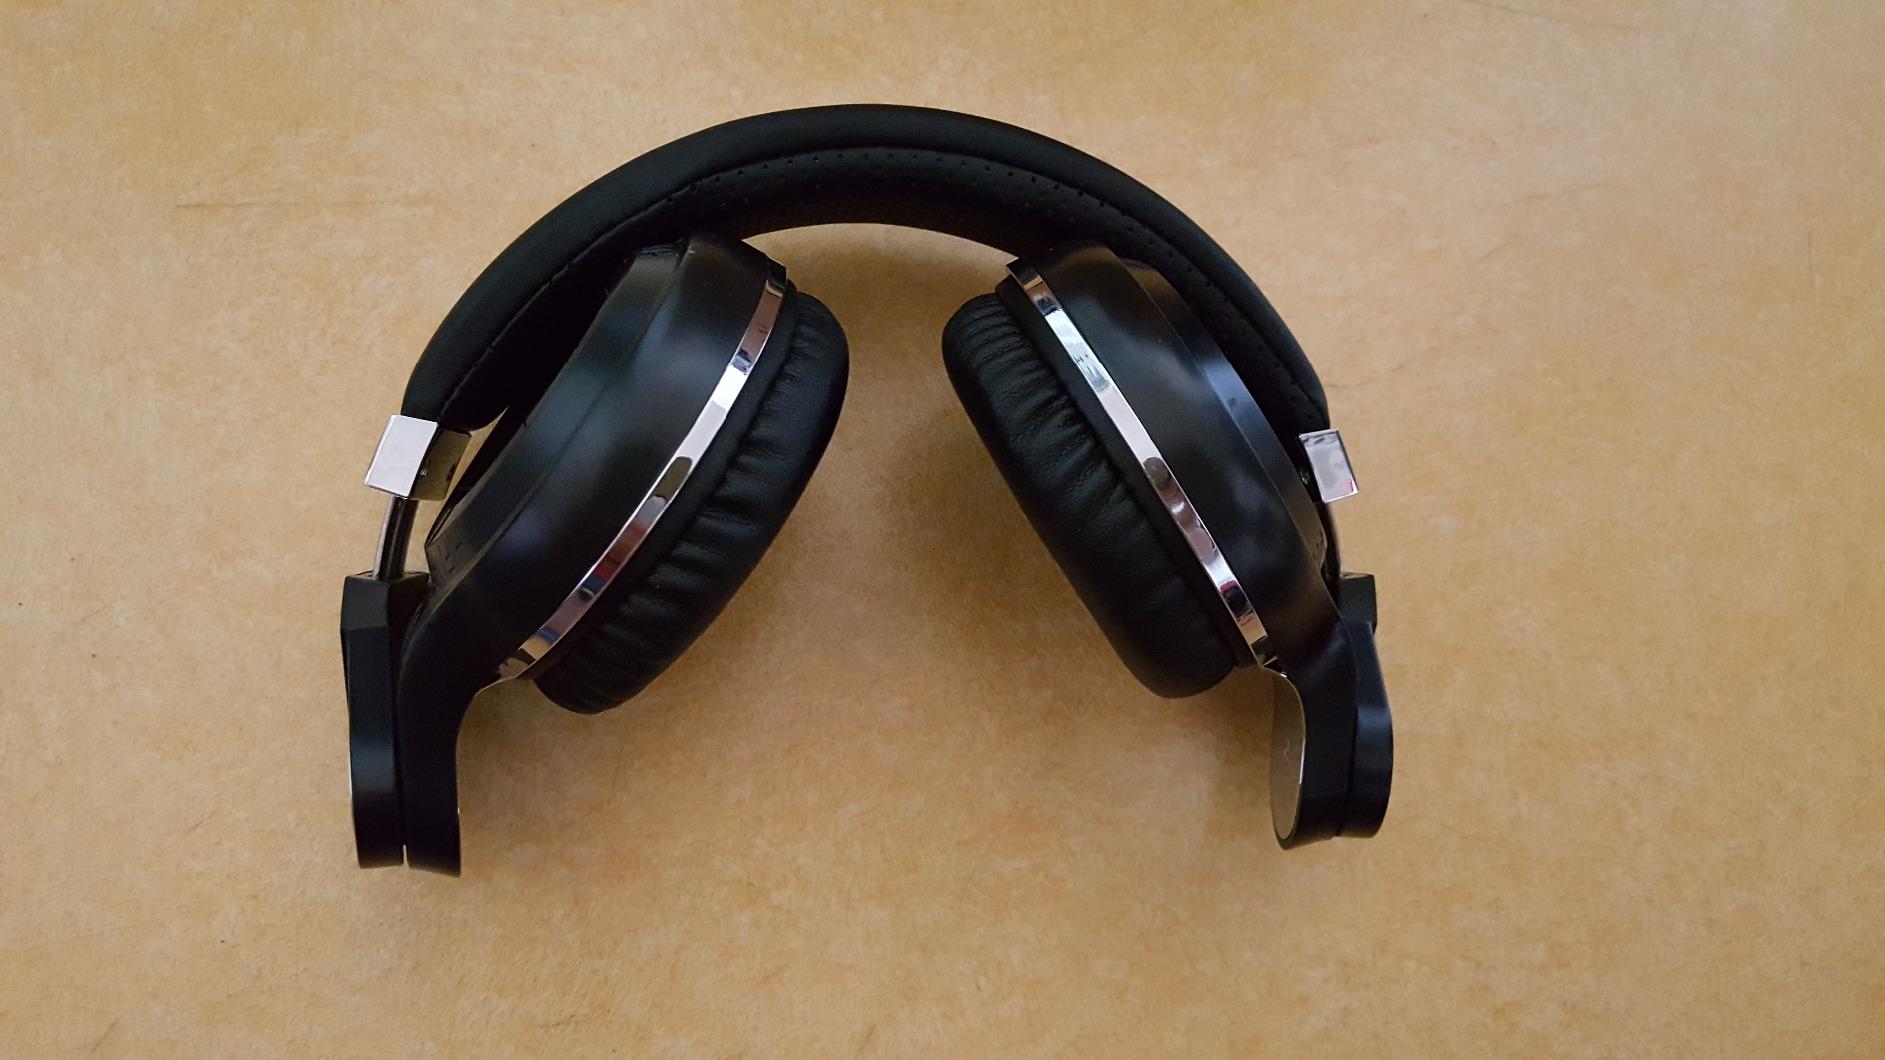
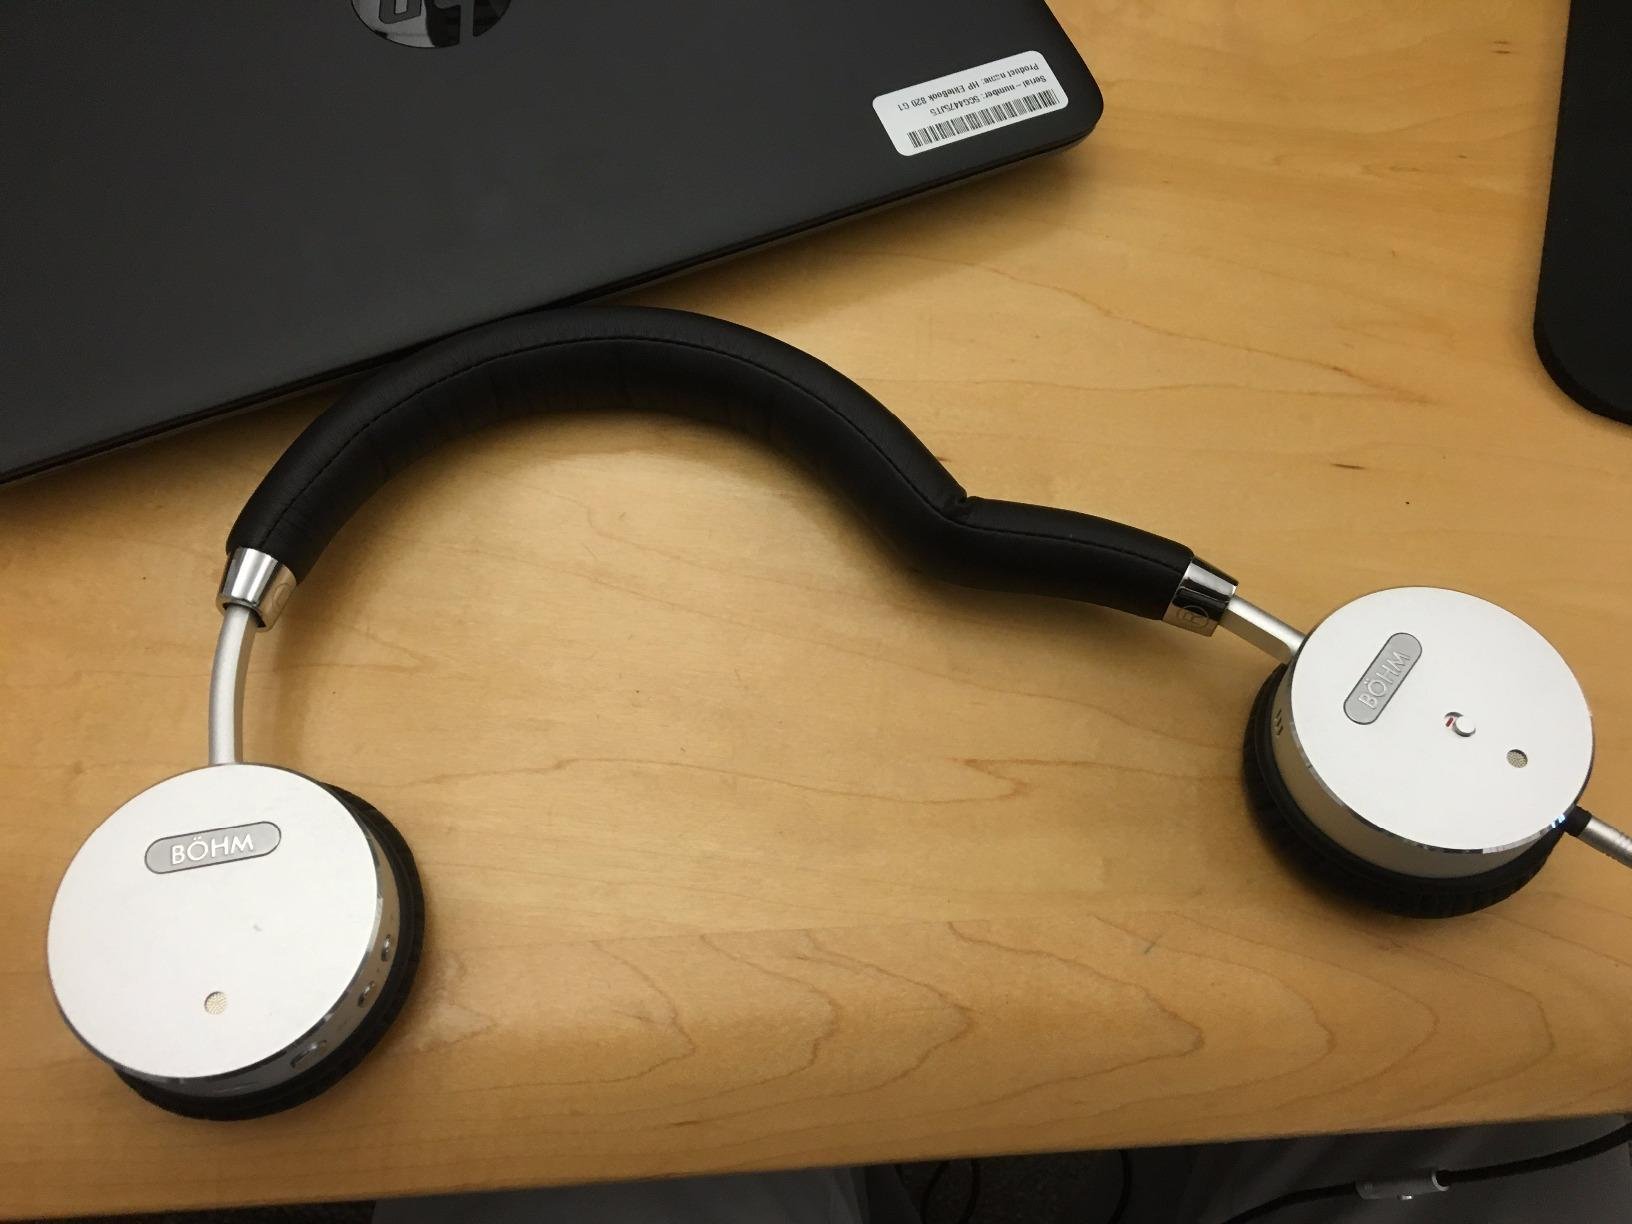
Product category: headphones
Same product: no